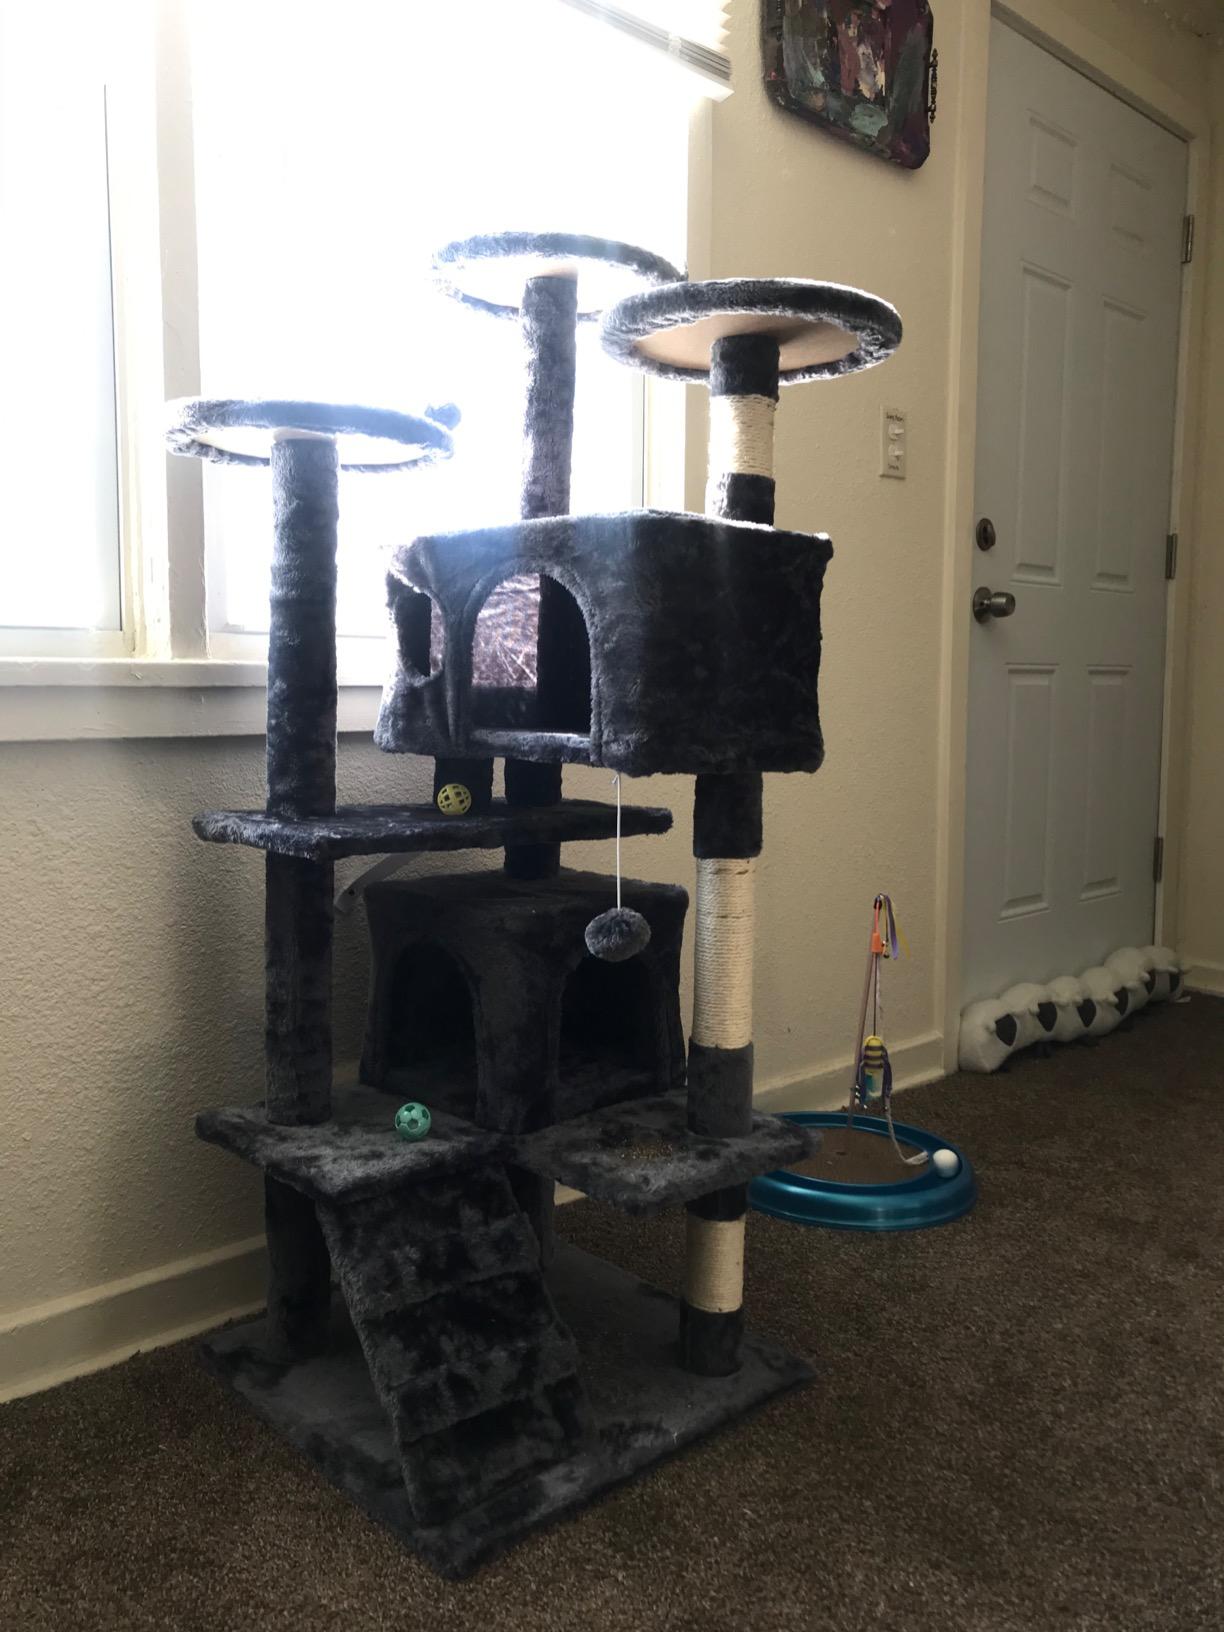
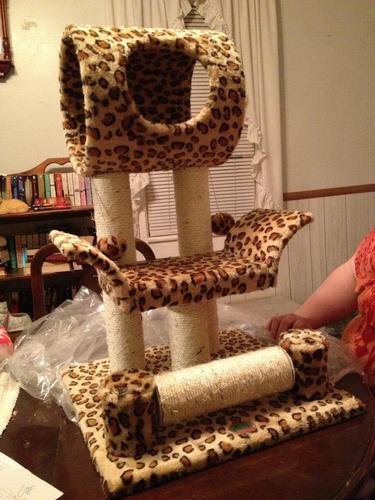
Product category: items_cat tree
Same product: no